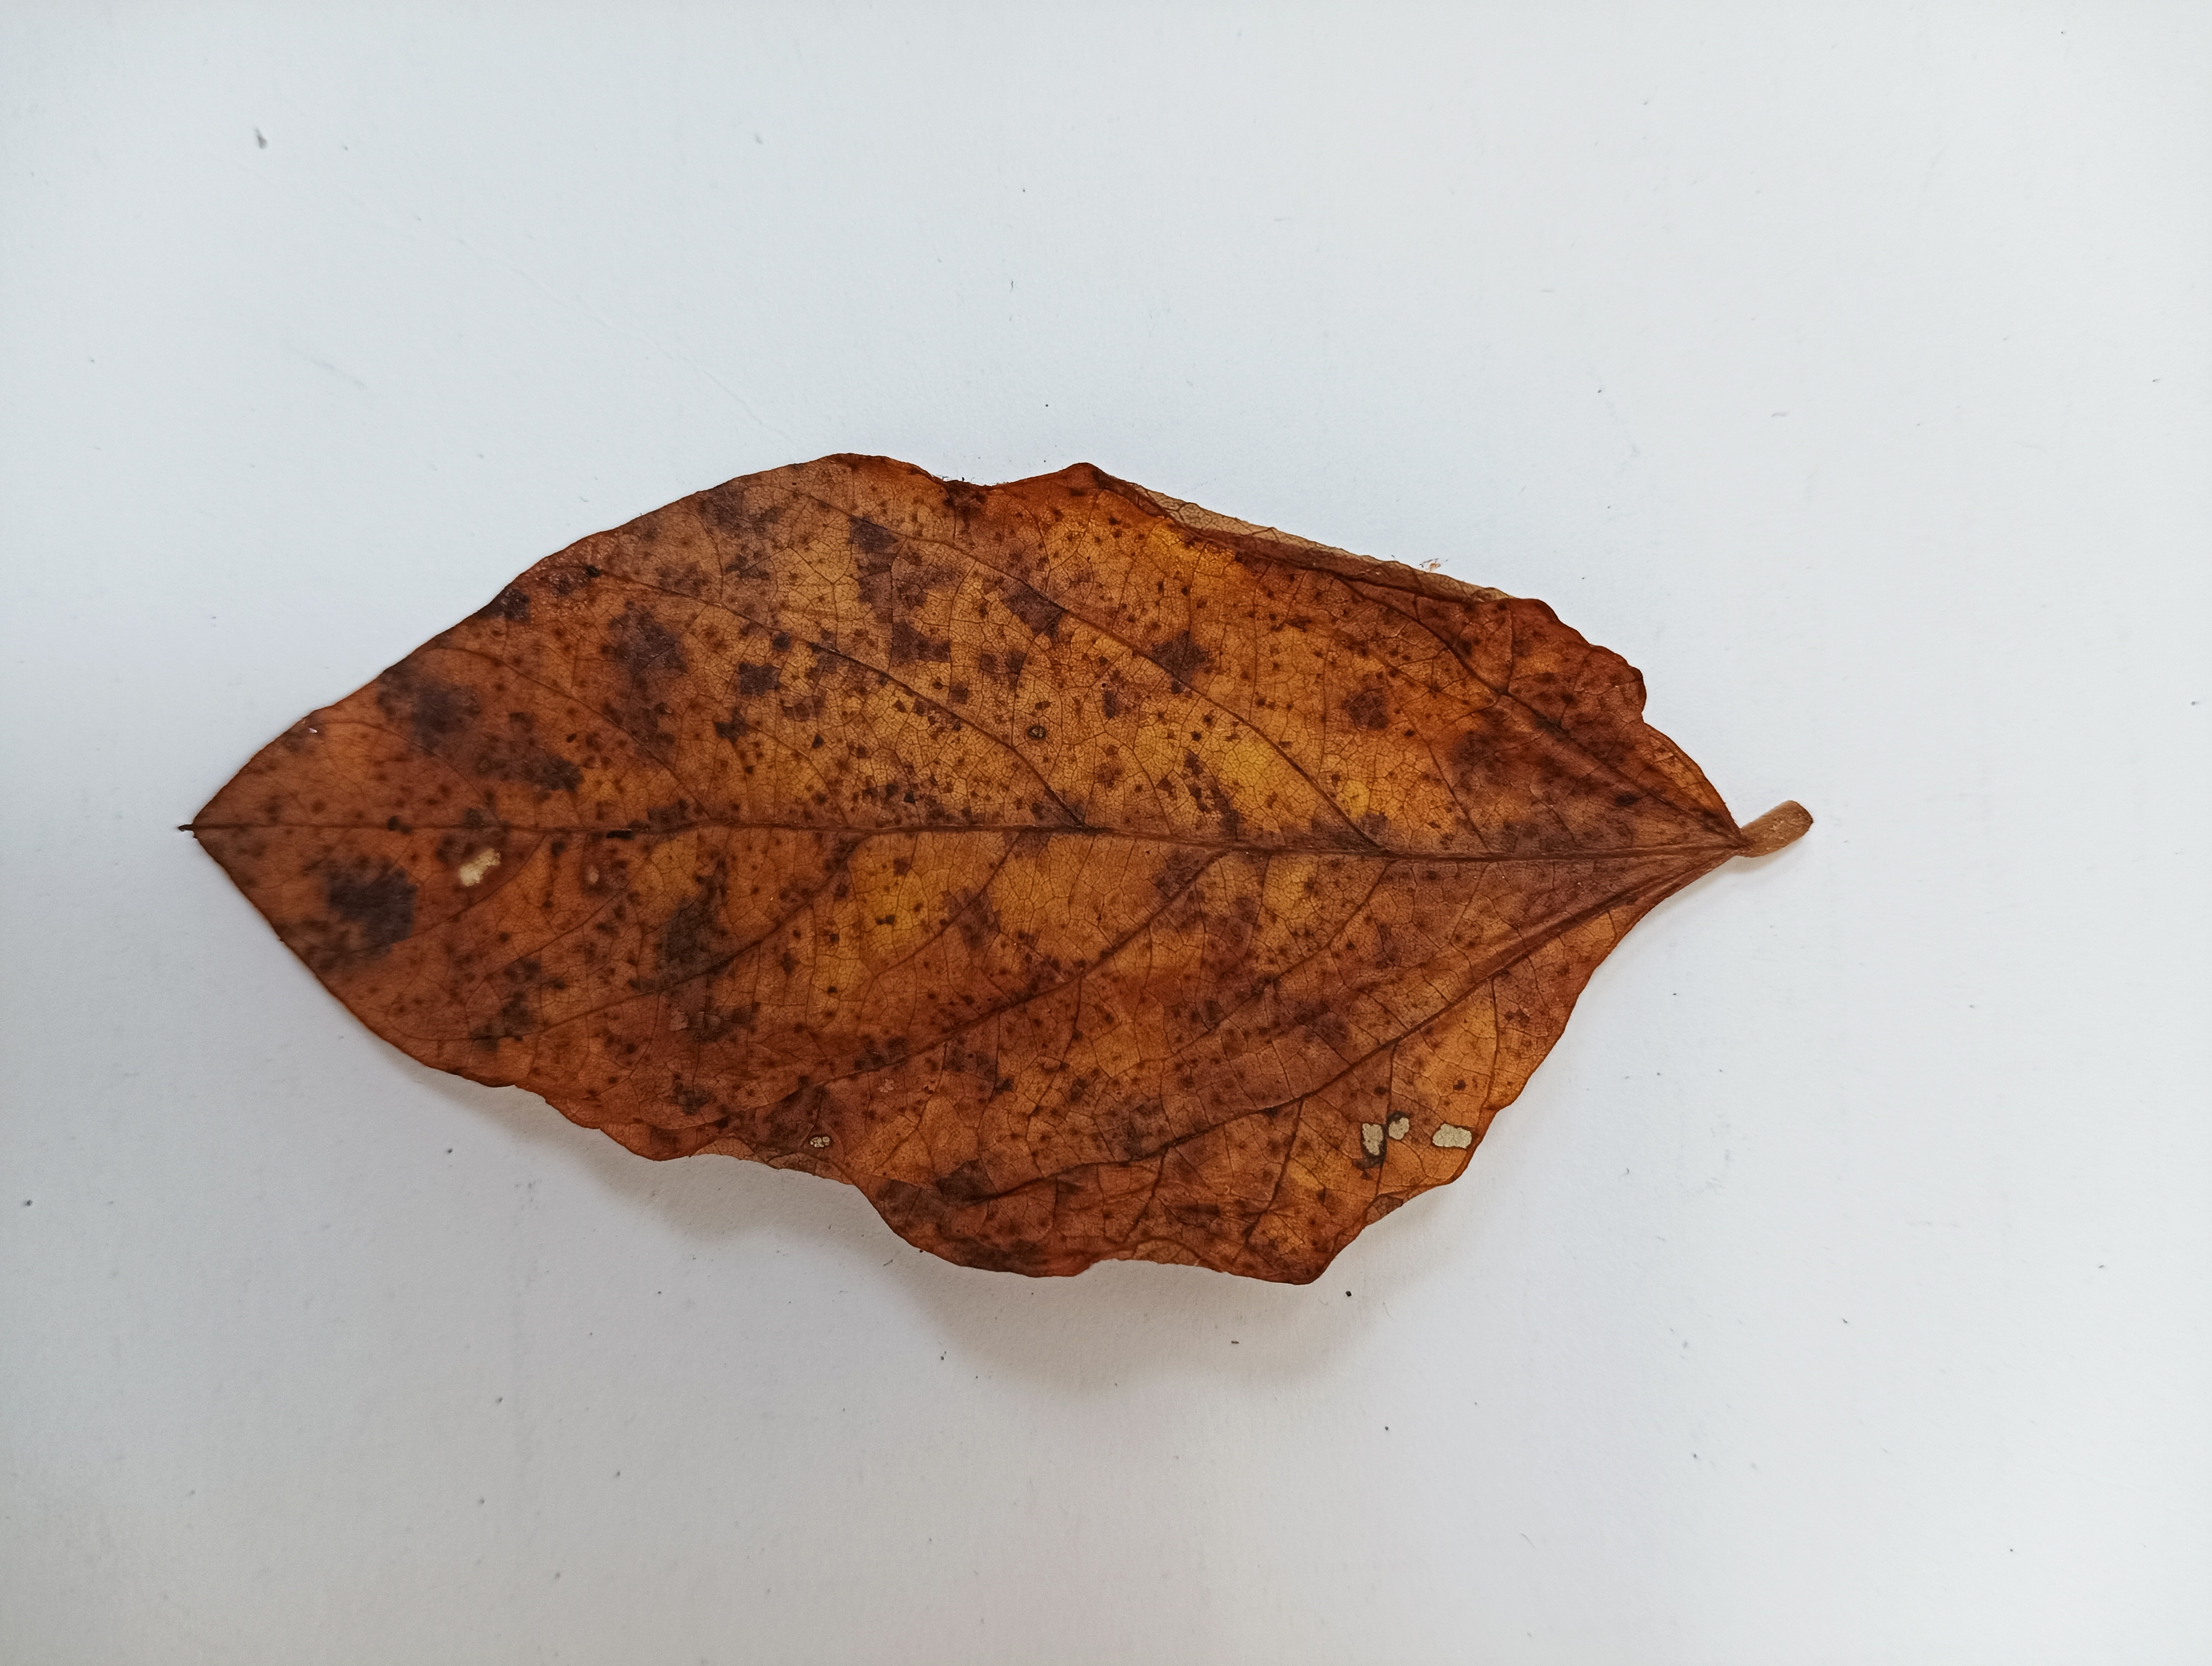
Label: Septoria_Brown_Spot